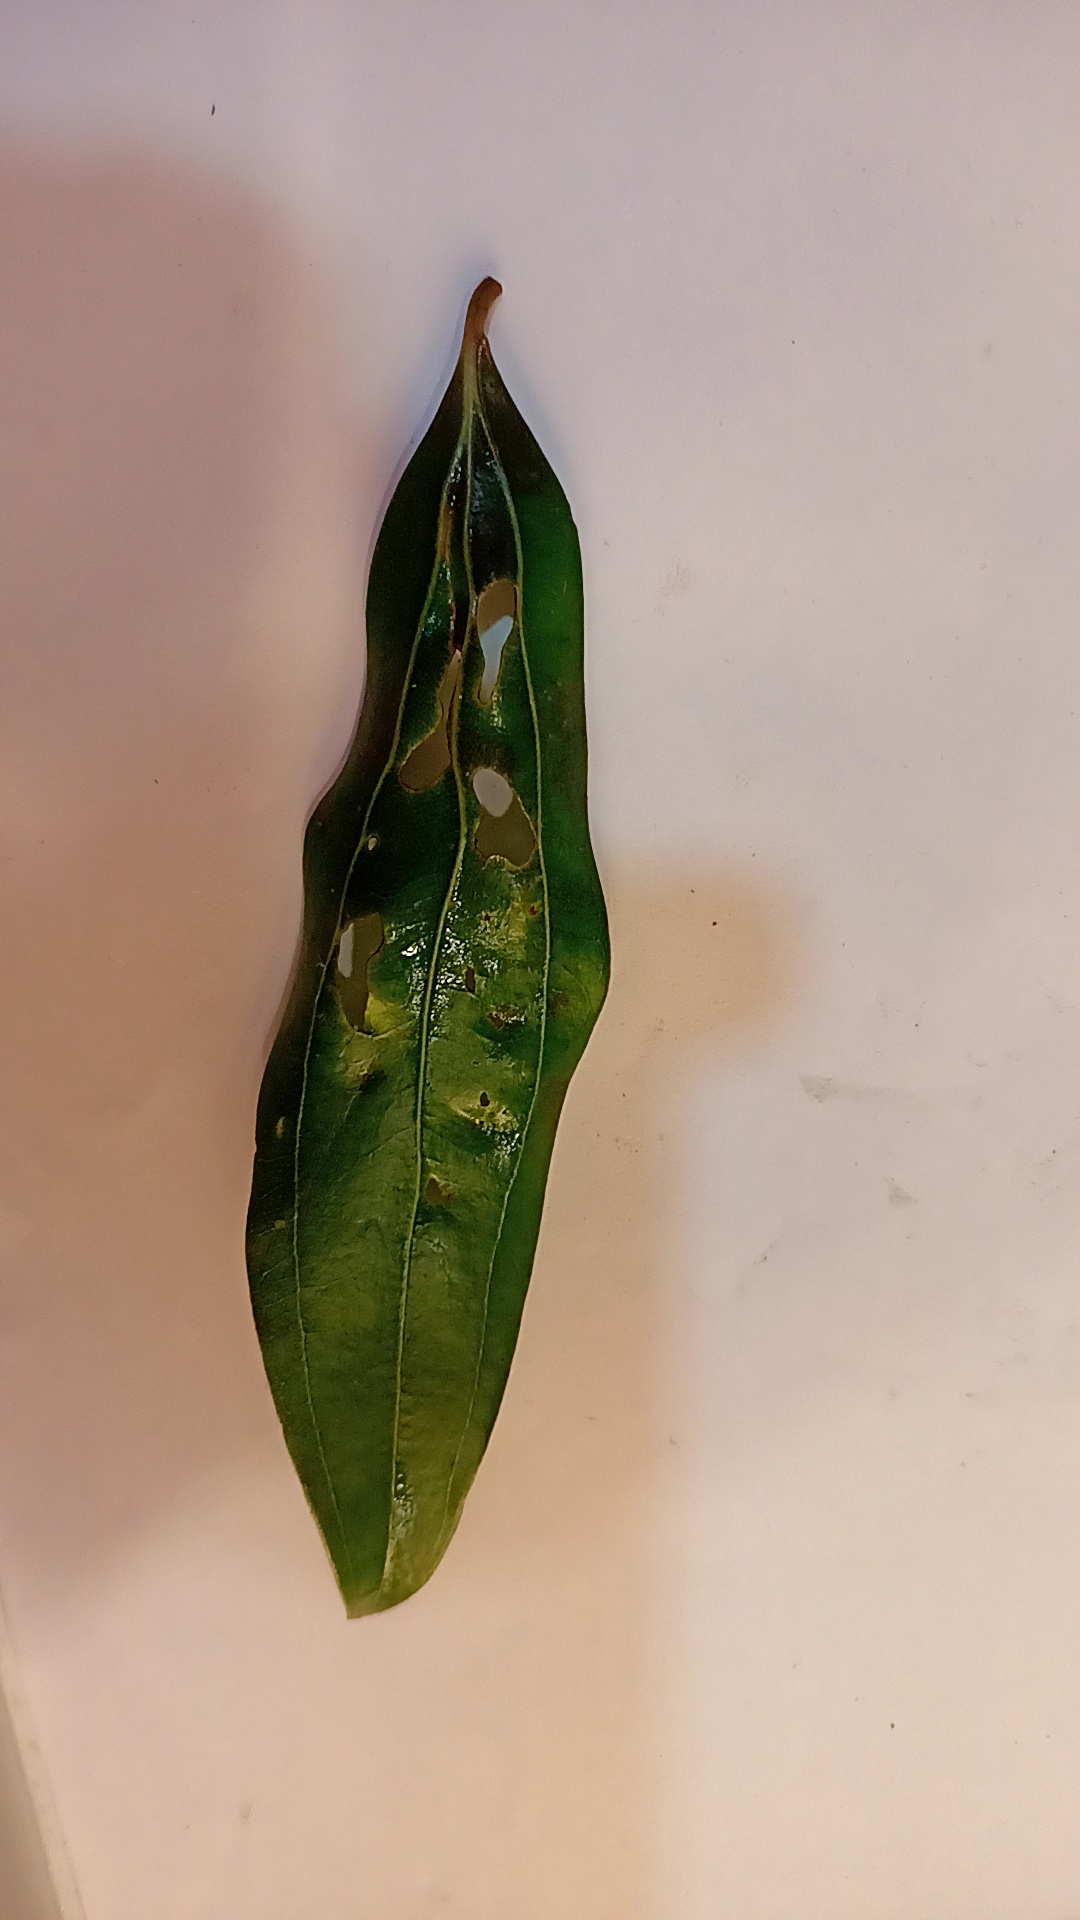
Label: Disease